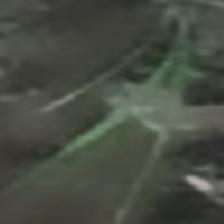
Label: single